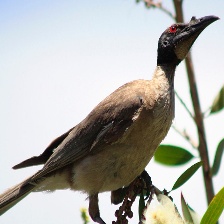
Species: NOISY FRIARBIRD
Scientific name: PHILEMON CORNICULATUS